Krishna Rajendra Hospital

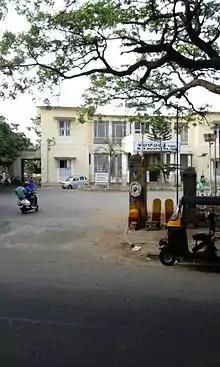
K.R.Hospital, Mysore

Krishna Rajendra Hospital (K R Hospital) and Cheluvamba Hospitals are both tertiary referral centers and teaching hospitals attached to the Mysore Medical College in Mysore, Karnataka, India.